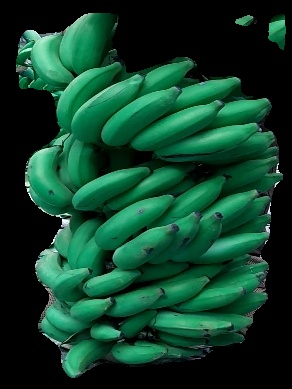
Variety: elakki-bale
Grade: grade1